Tina Lagostena Bassi

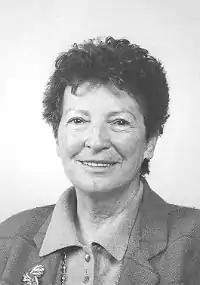

Augusta Lagostena "Tina" Bassi (2 March 1926 – 4 March 2008) was an Italian lawyer, an Italian deputy for the Forza Italia party, a media personality and a writer.